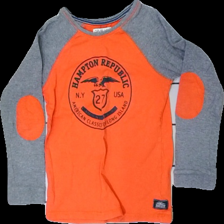
View: front
Type: Shirt
Category: Children
Brand: Hamton Republic (Kappahl)
Colors: Orange, Grey, Blue, Multicolor
Material: 100% cotton
Pattern: Other
Cut: Regular
Size: 146
Season: All
Damage: Broken seam
Damage location: top right
Price range: <50
Recommended usage: Recycle
Description: Orange baseball shirt